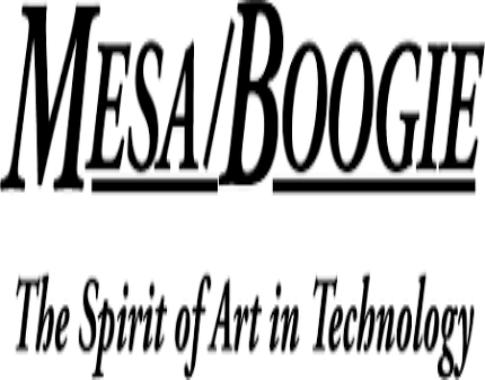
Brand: mesa boogie
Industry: Clothes